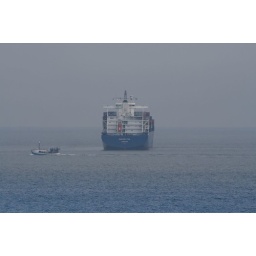
Container ship and fishing boat in Table Bay .